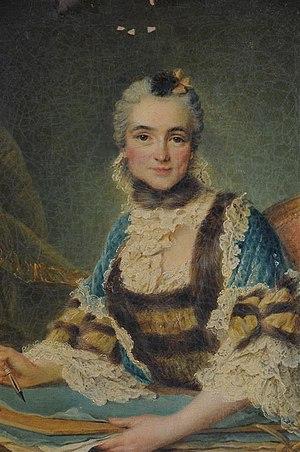
Madame Dompierre de Fontaine, Autoportrait (Huile sur toile - 32 x 24 cm Ferney, Château de Ferney-Voltaire)
Madame Dompierre de Fontaine est une peintre française.
Marie-Louise Mignot dite Mᵐᵉ Denis, née à Paris le 12 février 1712 et morte dans la même ville le 10 août 1790, est une salonnière et épistolière. Elle est proche de Voltaire, dont elle est la nièce, la gouvernante, la compagne puis la légataire universelle.